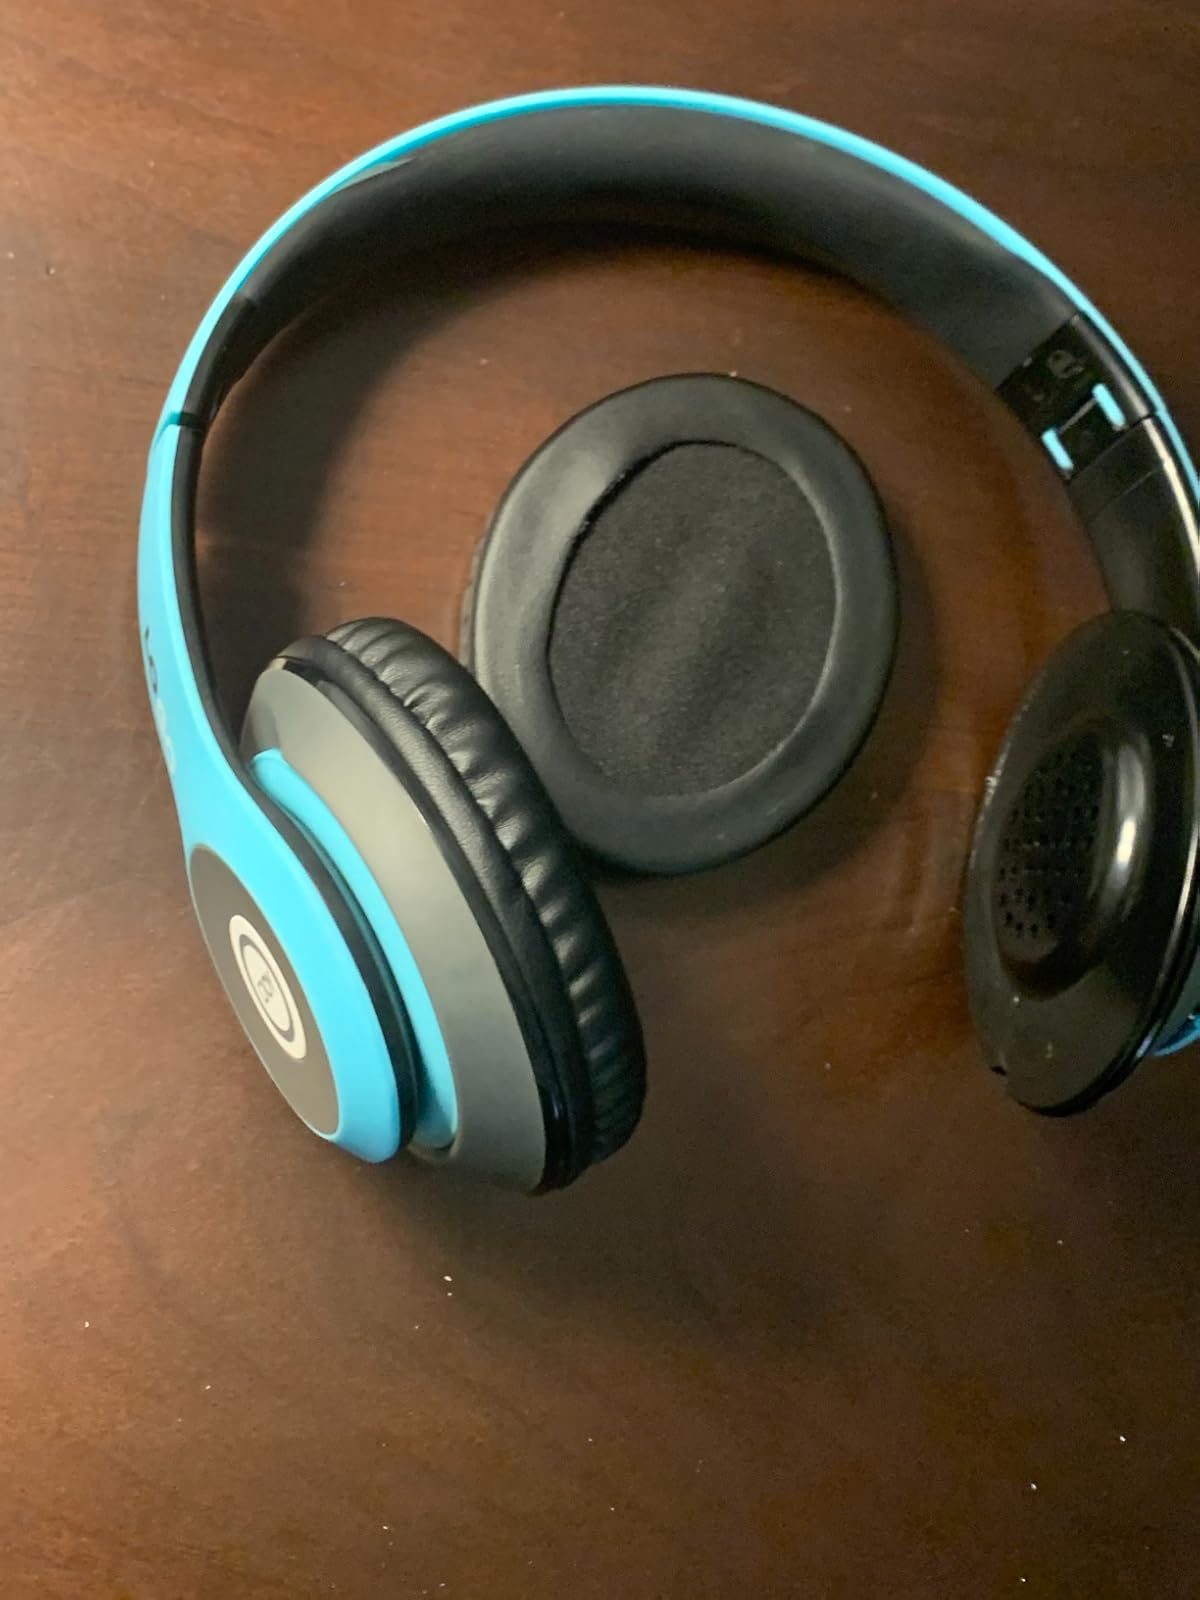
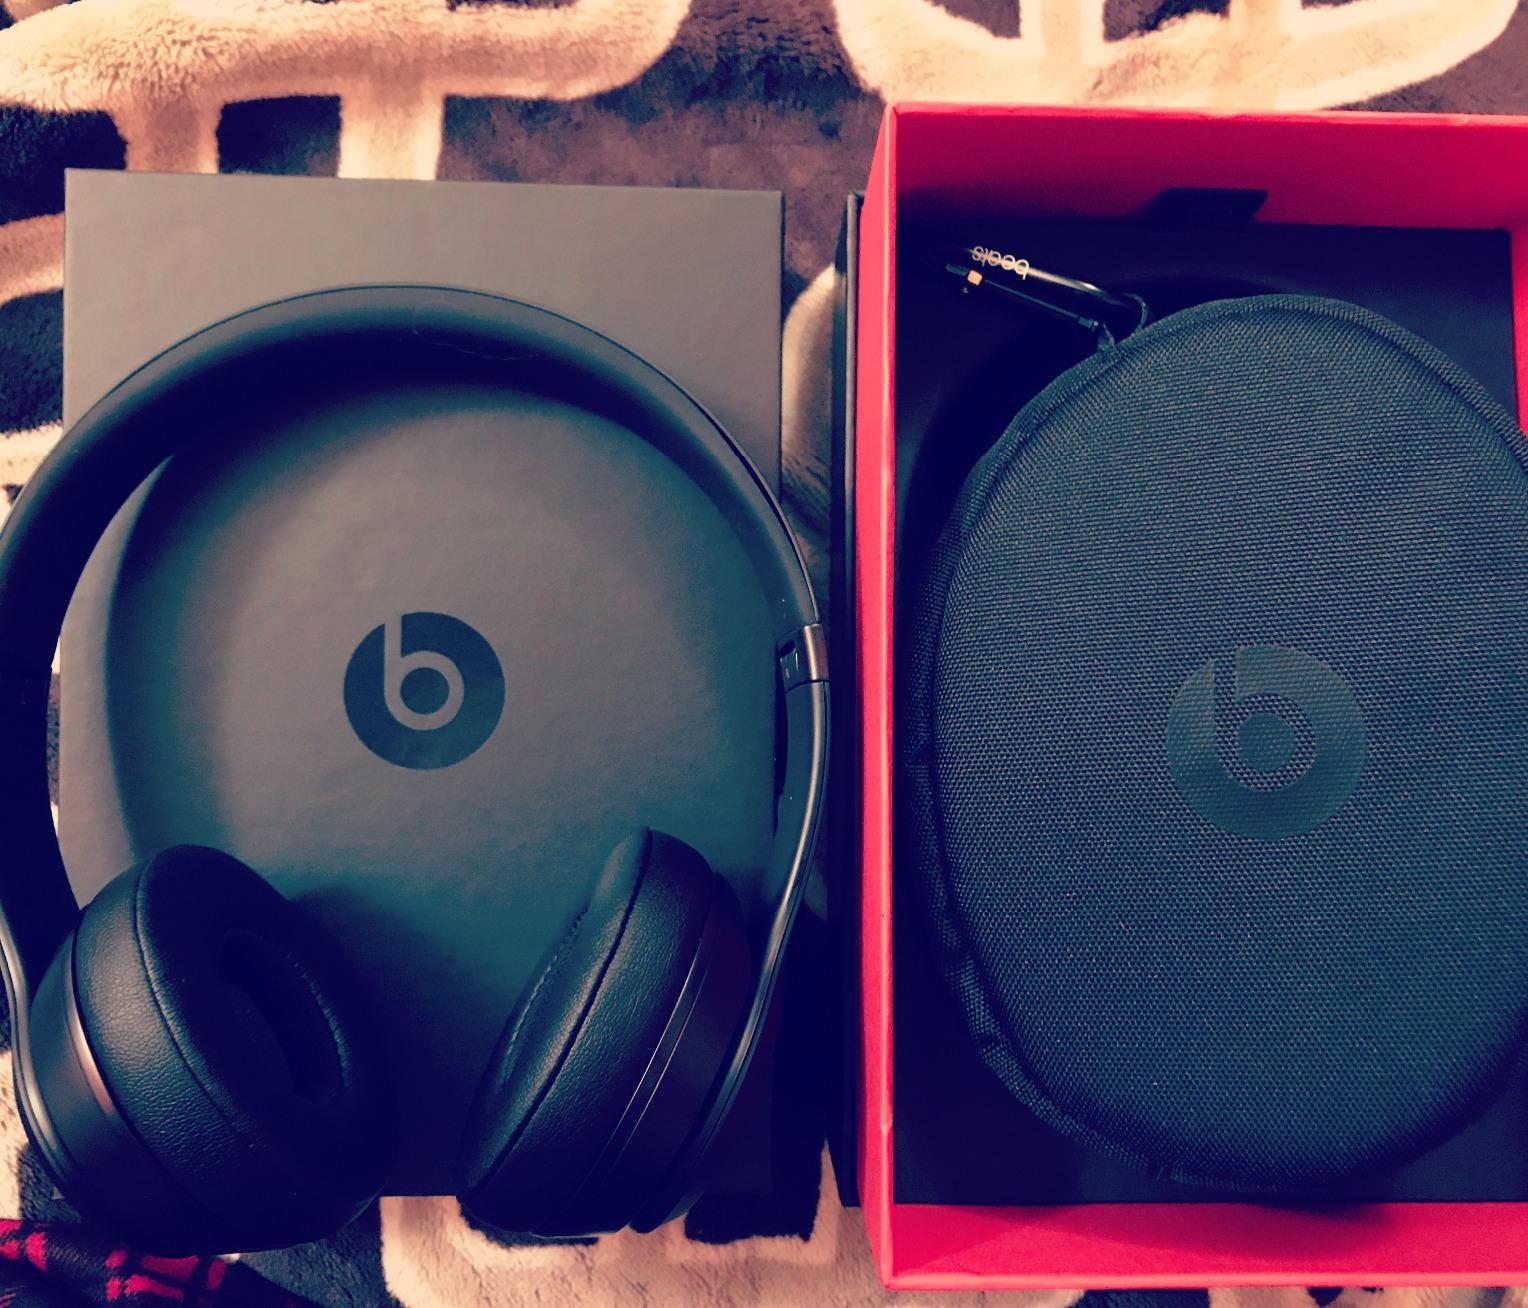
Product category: headphones
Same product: no